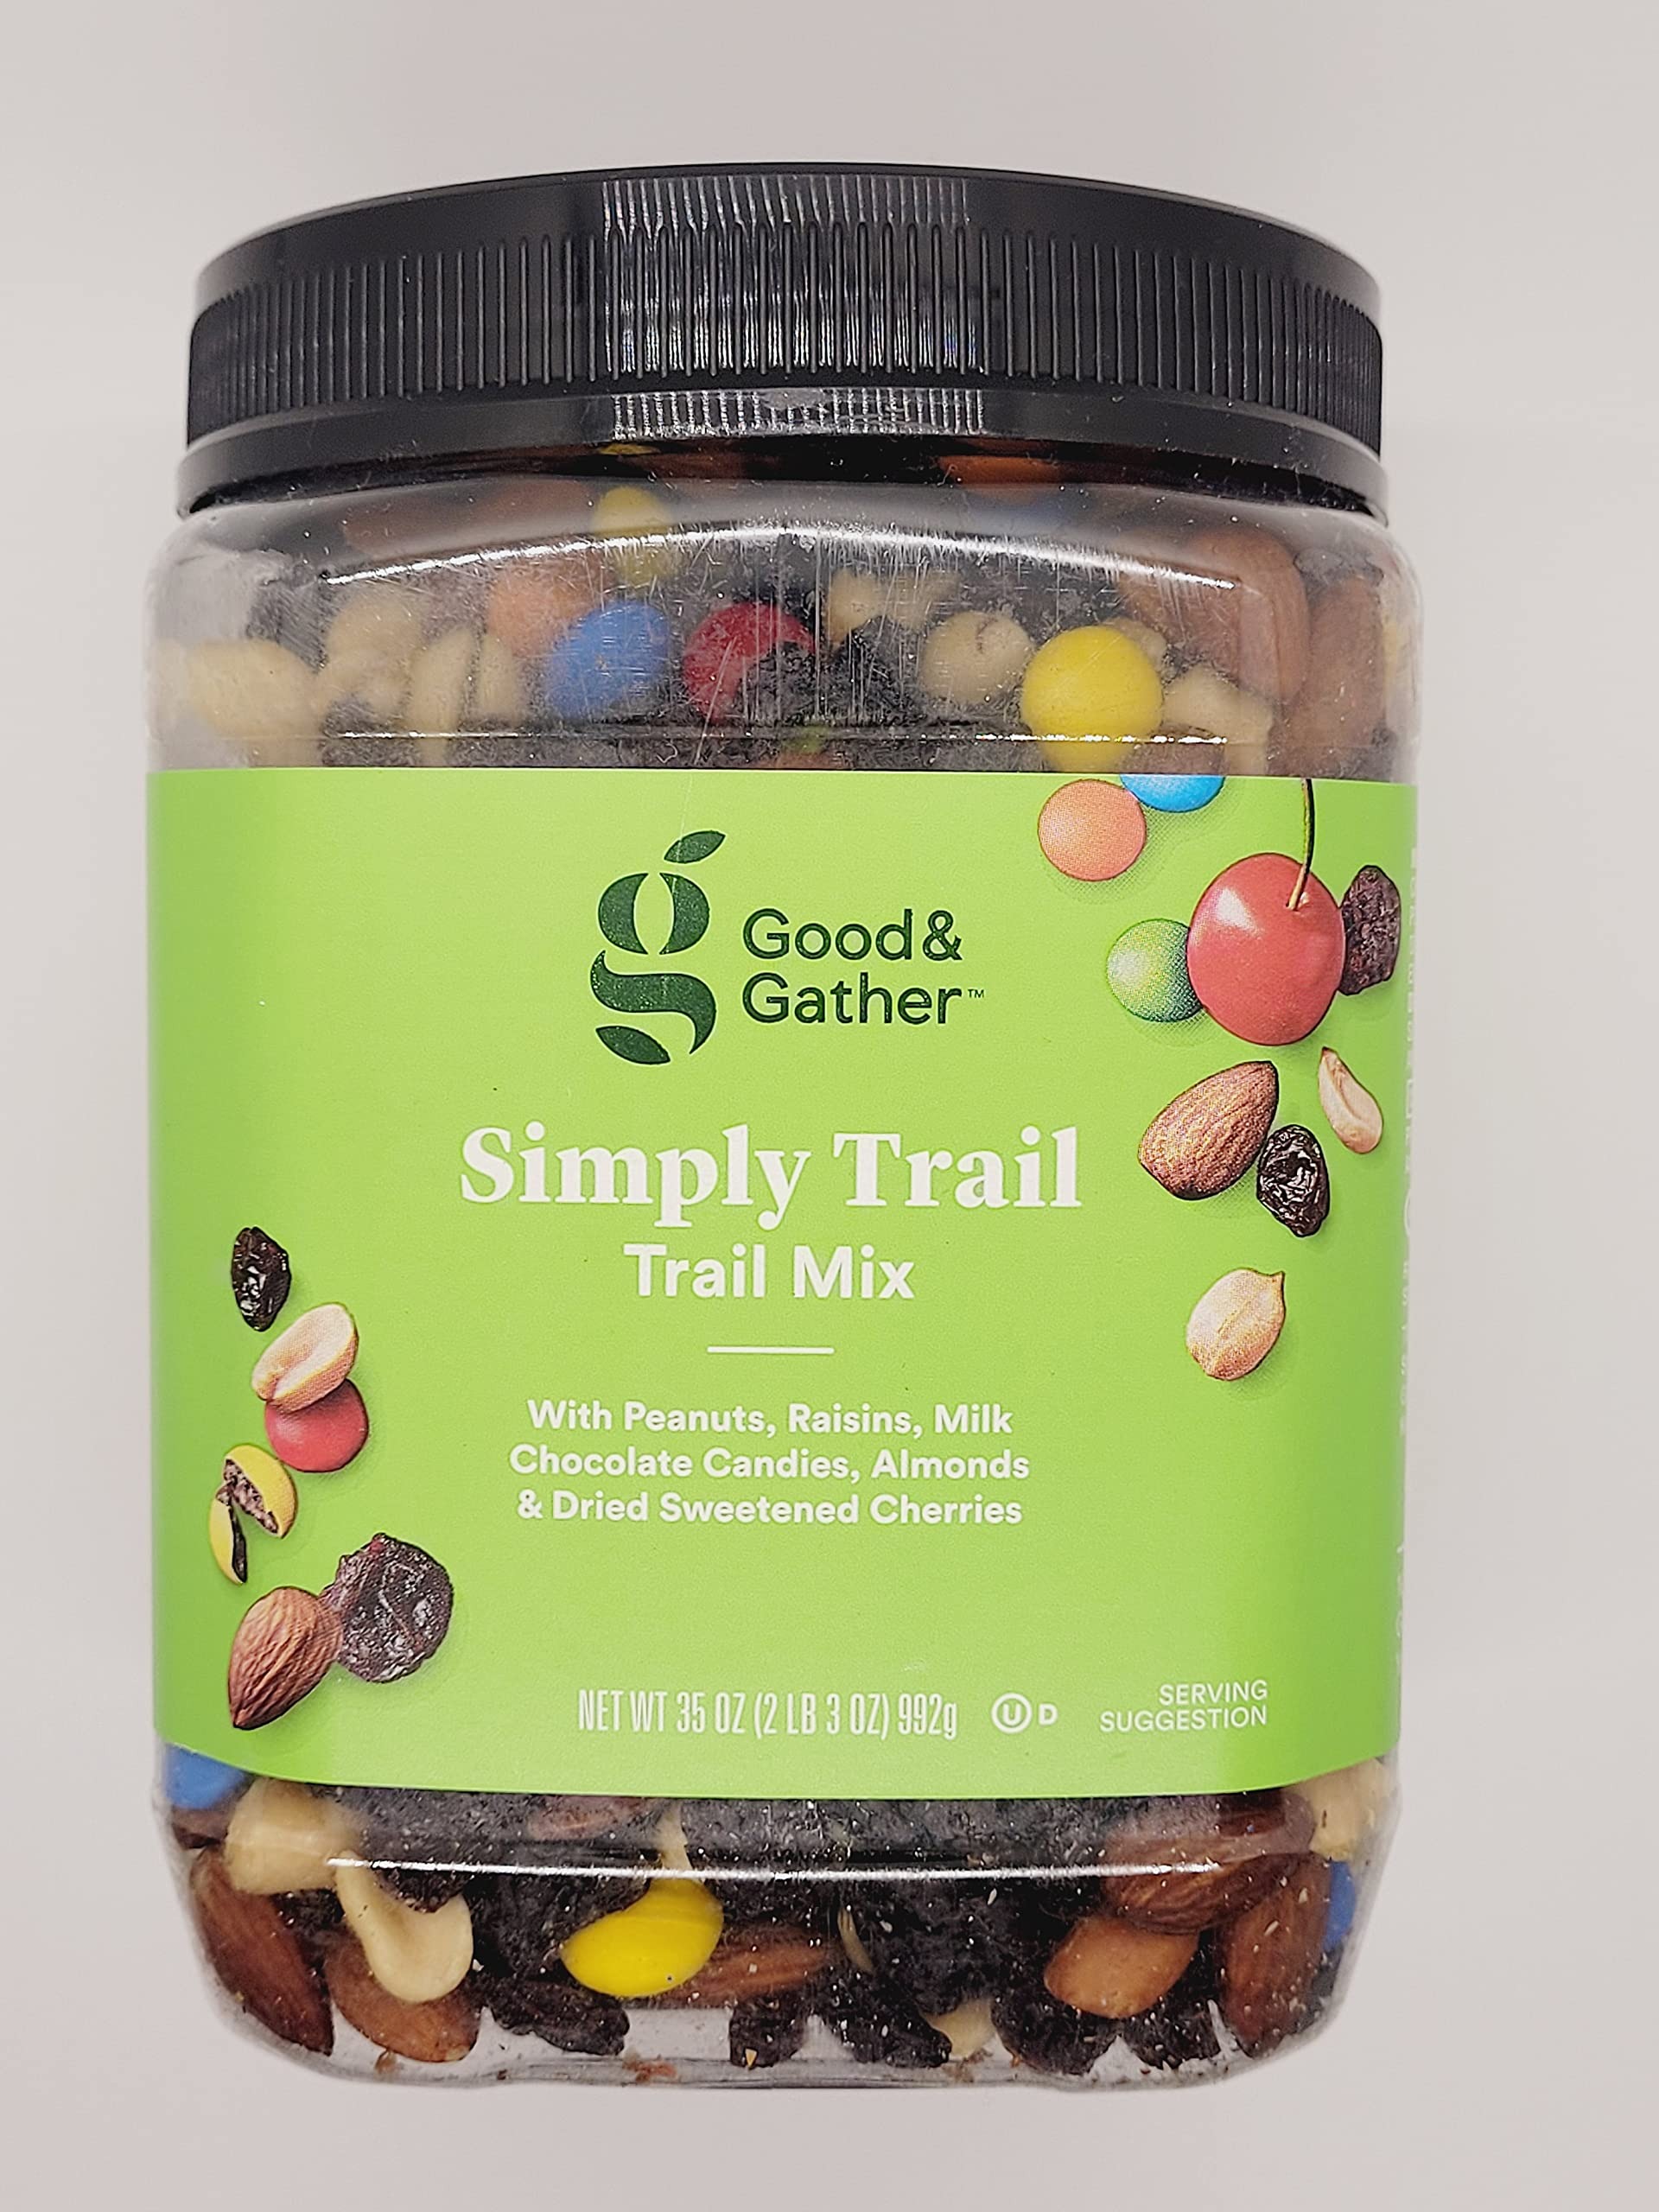
Item Name: Good & Gather Simply Trail Mix 35oz
Bullet Point 1: Contains: Soy, Milk, Almonds, Peanuts
Bullet Point 2: May Contain: Eggs, Tree Nuts, Wheat
Bullet Point 3: Ready to Eat
Bullet Point 4: Net weight: 35 Ounces
Product Description: he Simply Trail Mix from Good & Gather offers you an easy way to satisfy your cravings and keep yourself going throughout the day. This 35-ounce pack is a sweet and savory mix of peanuts, raisins, milk chocolate candies, almonds and dried sweetened cherries, with no artificial flavors or certified synthetic colors — letting you happily share with your family and friends while giving you enough to enjoy at home or on the go. Packed with a lip-smacking flavor in every bite, this tasty kosher snack is a great go-to option for your next picnic, walk in the woods, travel and more.
Value: 35.0
Unit: Ounce

Price: 12.99